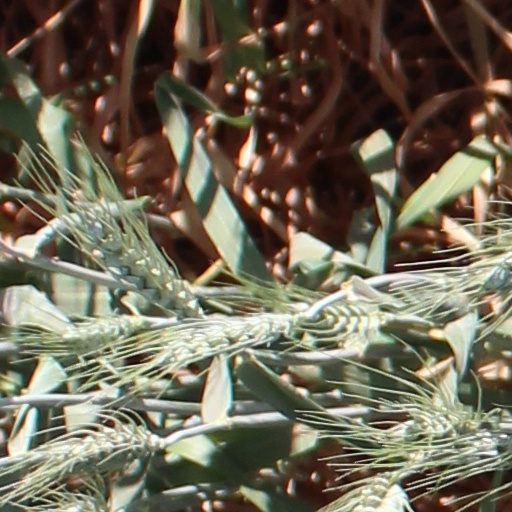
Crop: wheat